COVID-19 pandemic

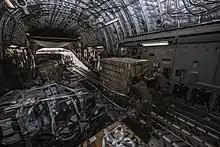
US Air Force personnel unload a C-17 aircraft carrying medical supplies in Niamey, Niger, in April 2020.

The virus was first confirmed to have spread to Spain on 31 January 2020, when a German tourist tested positive for SARS-CoV-2 on La Gomera in the Canary Islands. Post-hoc genetic analysis has shown that at least 15 strains of the virus had been imported, and community transmission began by mid-February. On 29 March, it was announced that, beginning the following day, all non-essential workers were ordered to remain at home for the next 14 days. The number of cases increased again in July in a number of cities including Barcelona, Zaragoza and Madrid, which led to reimposition of some restrictions but no national lockdown. By September 2021, Spain was one of the countries with the highest percentage of its population vaccinated (76% fully vaccinated and 79% with the first dose). Italy is ranked second at 75%.